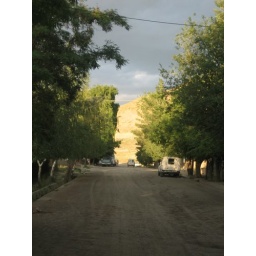
looking down the street in front of our house in Chos Malal.